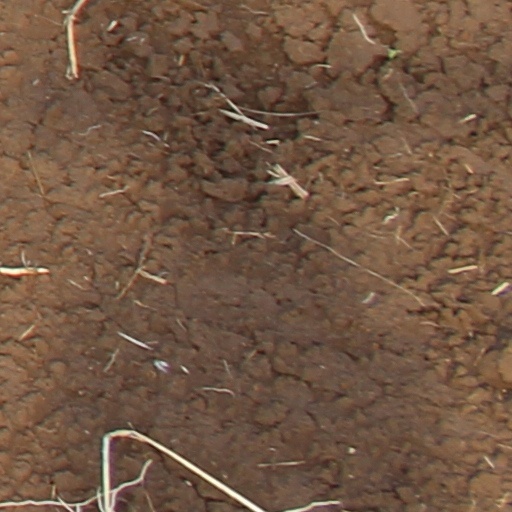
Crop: wheat